Memoirs of a Geisha (film)

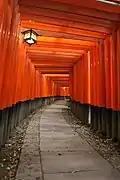
The orange gateways at the Fushimi Inari shrine in Fushimi-ku, Kyoto, used in the scene where a young Chiyo runs through them

Production of the film took place from September 29, 2004, to January 31, 2005. It was decided that contemporary Japan looked too modern for a story set in pre- and post-war Japan, meaning that many scenes were filmed on cost-effective soundstages or on location in the United States, primarily California. The majority of the film was shot on a large set built on a ranch in Thousand Oaks, California. Most interior scenes were filmed in Culver City, California at the Sony Pictures Studios lot. Other locations in California included San Francisco, Moss Beach, Descanso Gardens in La Cañada Flintridge, Sacramento, Yamashiro's Restaurant in Hollywood, the Japanese Gardens at the Huntington Library and Gardens in San Marino, Hakone Gardens in Saratoga, and Downtown Los Angeles at the Belasco Theater on Hill Street. Towards the end of production, some scenes were shot in Kyoto, including the Fushimi Inari-Taisha, the head shrine of Inari, located in Fushimi-ku, Kyoto.